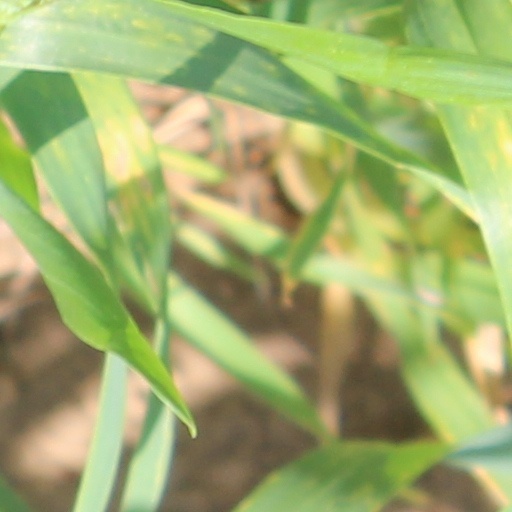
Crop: wheat